1958 Asian Games medal table

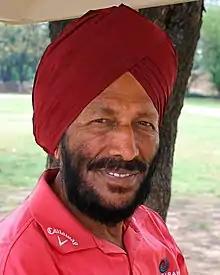
Milkha Singh won two gold medals in athletics with a new Asian Games record in 400 metres

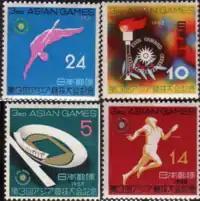
Stamps released by the Japan Government during the Games

The ranking in this table is consistent with International Olympic Committee convention in its published medal tables. By default, the table is ordered by the number of gold medals the athletes from a nation have won (in this context, a nation is an entity represented by a NOC). The number of silver medals is taken into consideration next, followed by the number of bronze medals. If nations are still tied, equal ranking is given; they are listed alphabetically by IOC country code.